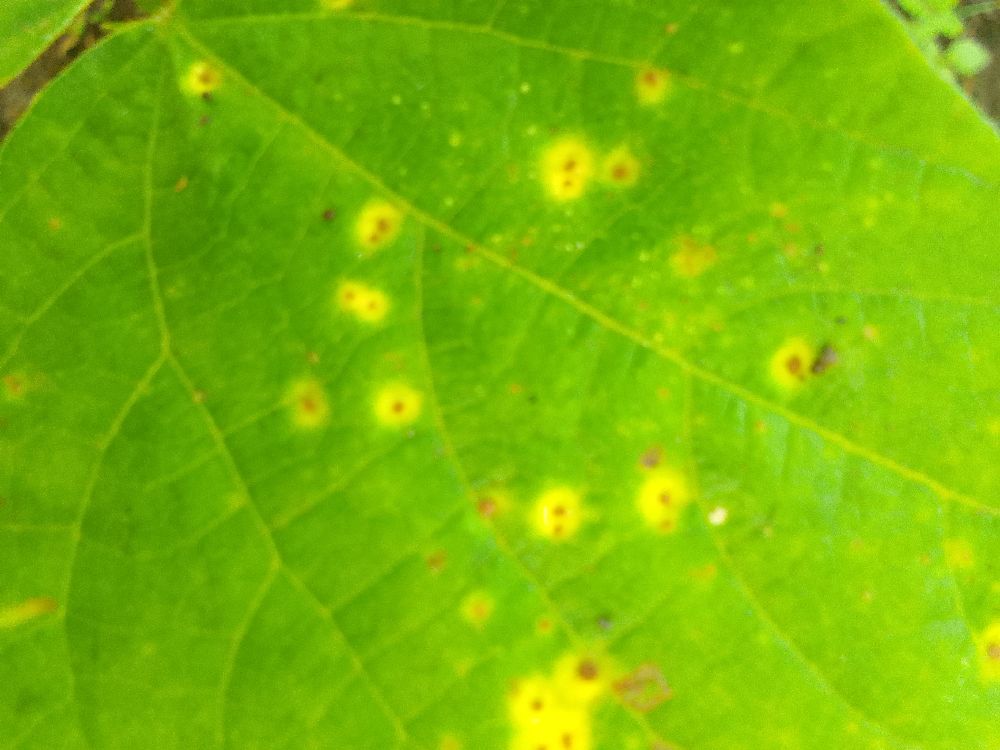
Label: rust